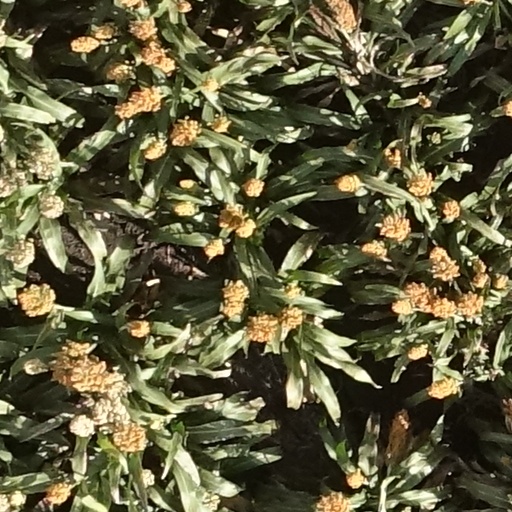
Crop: sorghum